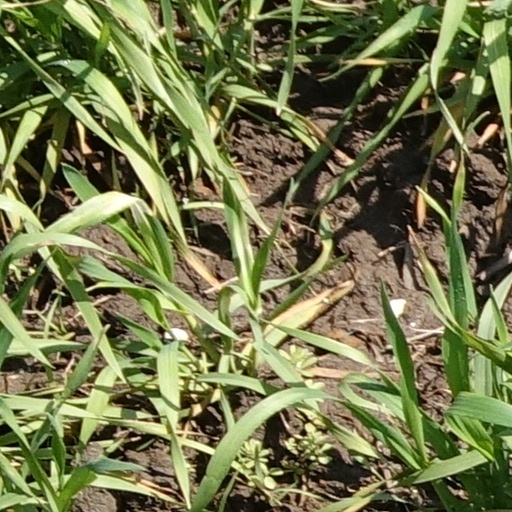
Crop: wheat